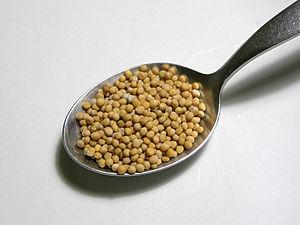
La moutarde blanche ou sénevé, ou sanve est une plante annuelle de la famille des Brassicacées, cultivée pour ses graines servant à la préparation de condiments.